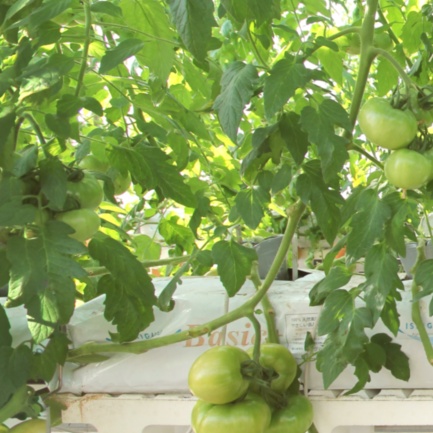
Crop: tomato